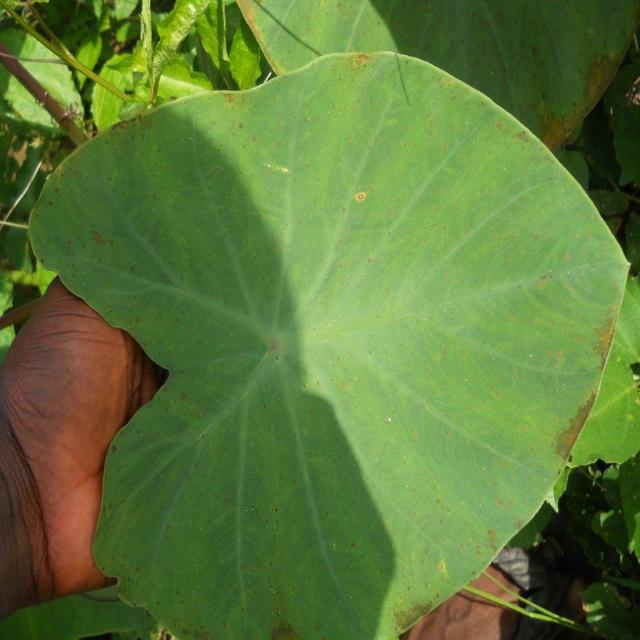
Label: Early_Blight